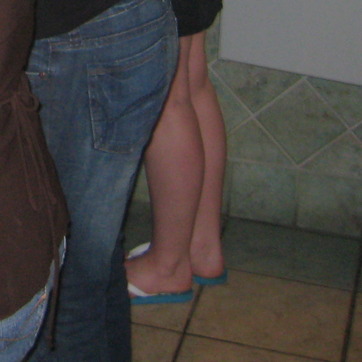
Material: skin